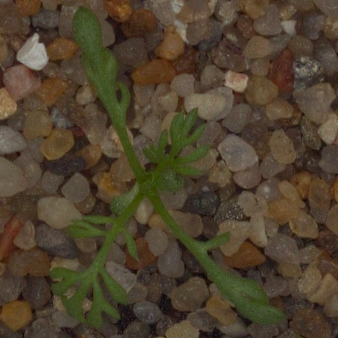
Label: scentless_mayweed